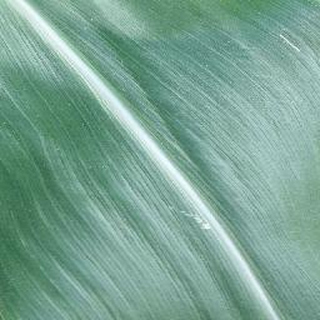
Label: healthy_corn